Ukraine in the Junior Eurovision Song Contest 2023

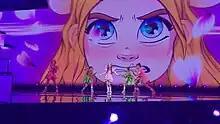
Anastasia Dymyd performing on stage during the jury show

The Junior Eurovision Song Contest 2023 took place at Palais Nikaïa in Nice, France on 26 November 2023.